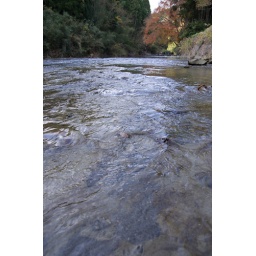
There is a fallen leaf under the water. The water of the Yourou river is very clear.